Chinese nationalism

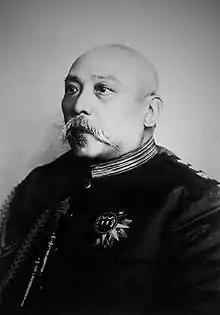
Yuan Shikai, a nationalist in the Beiyang Government

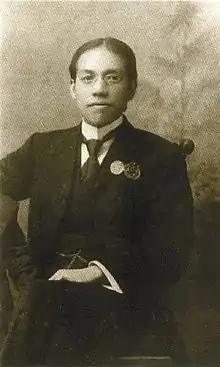
Liang Qichao, who greatly contributed to creating the foundation of modern Chinese nationalism

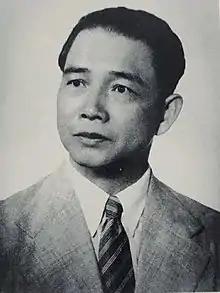
Wang Jingwei

The discussion about modern Chinese nationalism has dominated many political and intellectual debates since the late nineteenth century. Political scientist Suisheng Zhao argues that nationalism in China is not monolithic because it exists in various forms, including political, liberal, ethnic, and state nationalism. During the first half of the twentieth century, Chinese nationalism constituted a crucial part of many political ideologies, including anti-Manchuism, which was espoused during the 1911 Revolution, the anti-imperialist sentiment of the May Fourth Movement in 1919, and the Maoist thoughts that guided the Communist Revolution in 1949. The origin of modern Chinese nationalism can be traced back to the intellectual debate about the subjects of race and nation which occurred during the late nineteenth century. Shaped by the global discourse about Social Darwinism, reformers and intellectuals both held debates about how they should build a new Chinese national subject based on a proper racial order, particularly on Manchu-Han relations. After the collapse of the Qing regime and the founding of the Republic of China in 1912, concerns about domestic and international threats caused the role of racism to decline and during the 1910s, anti-imperialism became the new dominant ideology of Chinese nationalism. While intellectuals and elites advocated their distinctive thoughts about Chinese nationalism, political scientist Chalmers Johnson has pointed out that most of these ideas had very little to do with China's majority population—the Chinese peasantry. Thus, he proposes to supplement the ideology of the Chinese Communist Party in the discussion of Chinese nationalism, which he labels "peasant nationalism."